Peshawar Cantonment

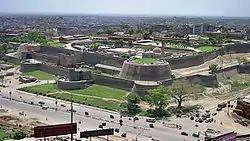
Bala Hisar Fort, Peshawar Cantt

Peshawar Cantonment is a garrison located in Peshawar, Khyber Pakhtunkhwa, Pakistan. Although the cantonment is located within Peshawar City District, it is an independent municipality under control of the Military Lands and Cantonments Department of the Ministry of Defence.